Dodge Center High School

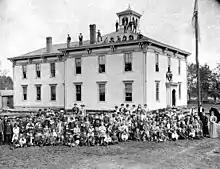
Dodge Center School - 1886

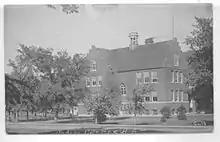
Dodge Center High School, circa 1900

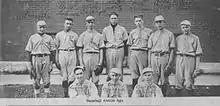
Dodge Center High School baseball team, early 1900s

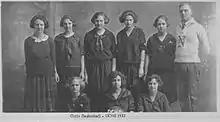
Dodge Center High School girls' basketball team, 1922

The Dodge Center area was first settled in the 1850s and officially became a town in 1869. By 1870, the one-room schoolhouse, in which a Mrs. Rice taught, had become too small. The people of Dodge Center built a wooden, L-shaped, two-story schoolhouse, costing about $15,000. The first high school commencement exercises were held in 1885. When that school was also outgrown, a red brick high school was built in 1898.